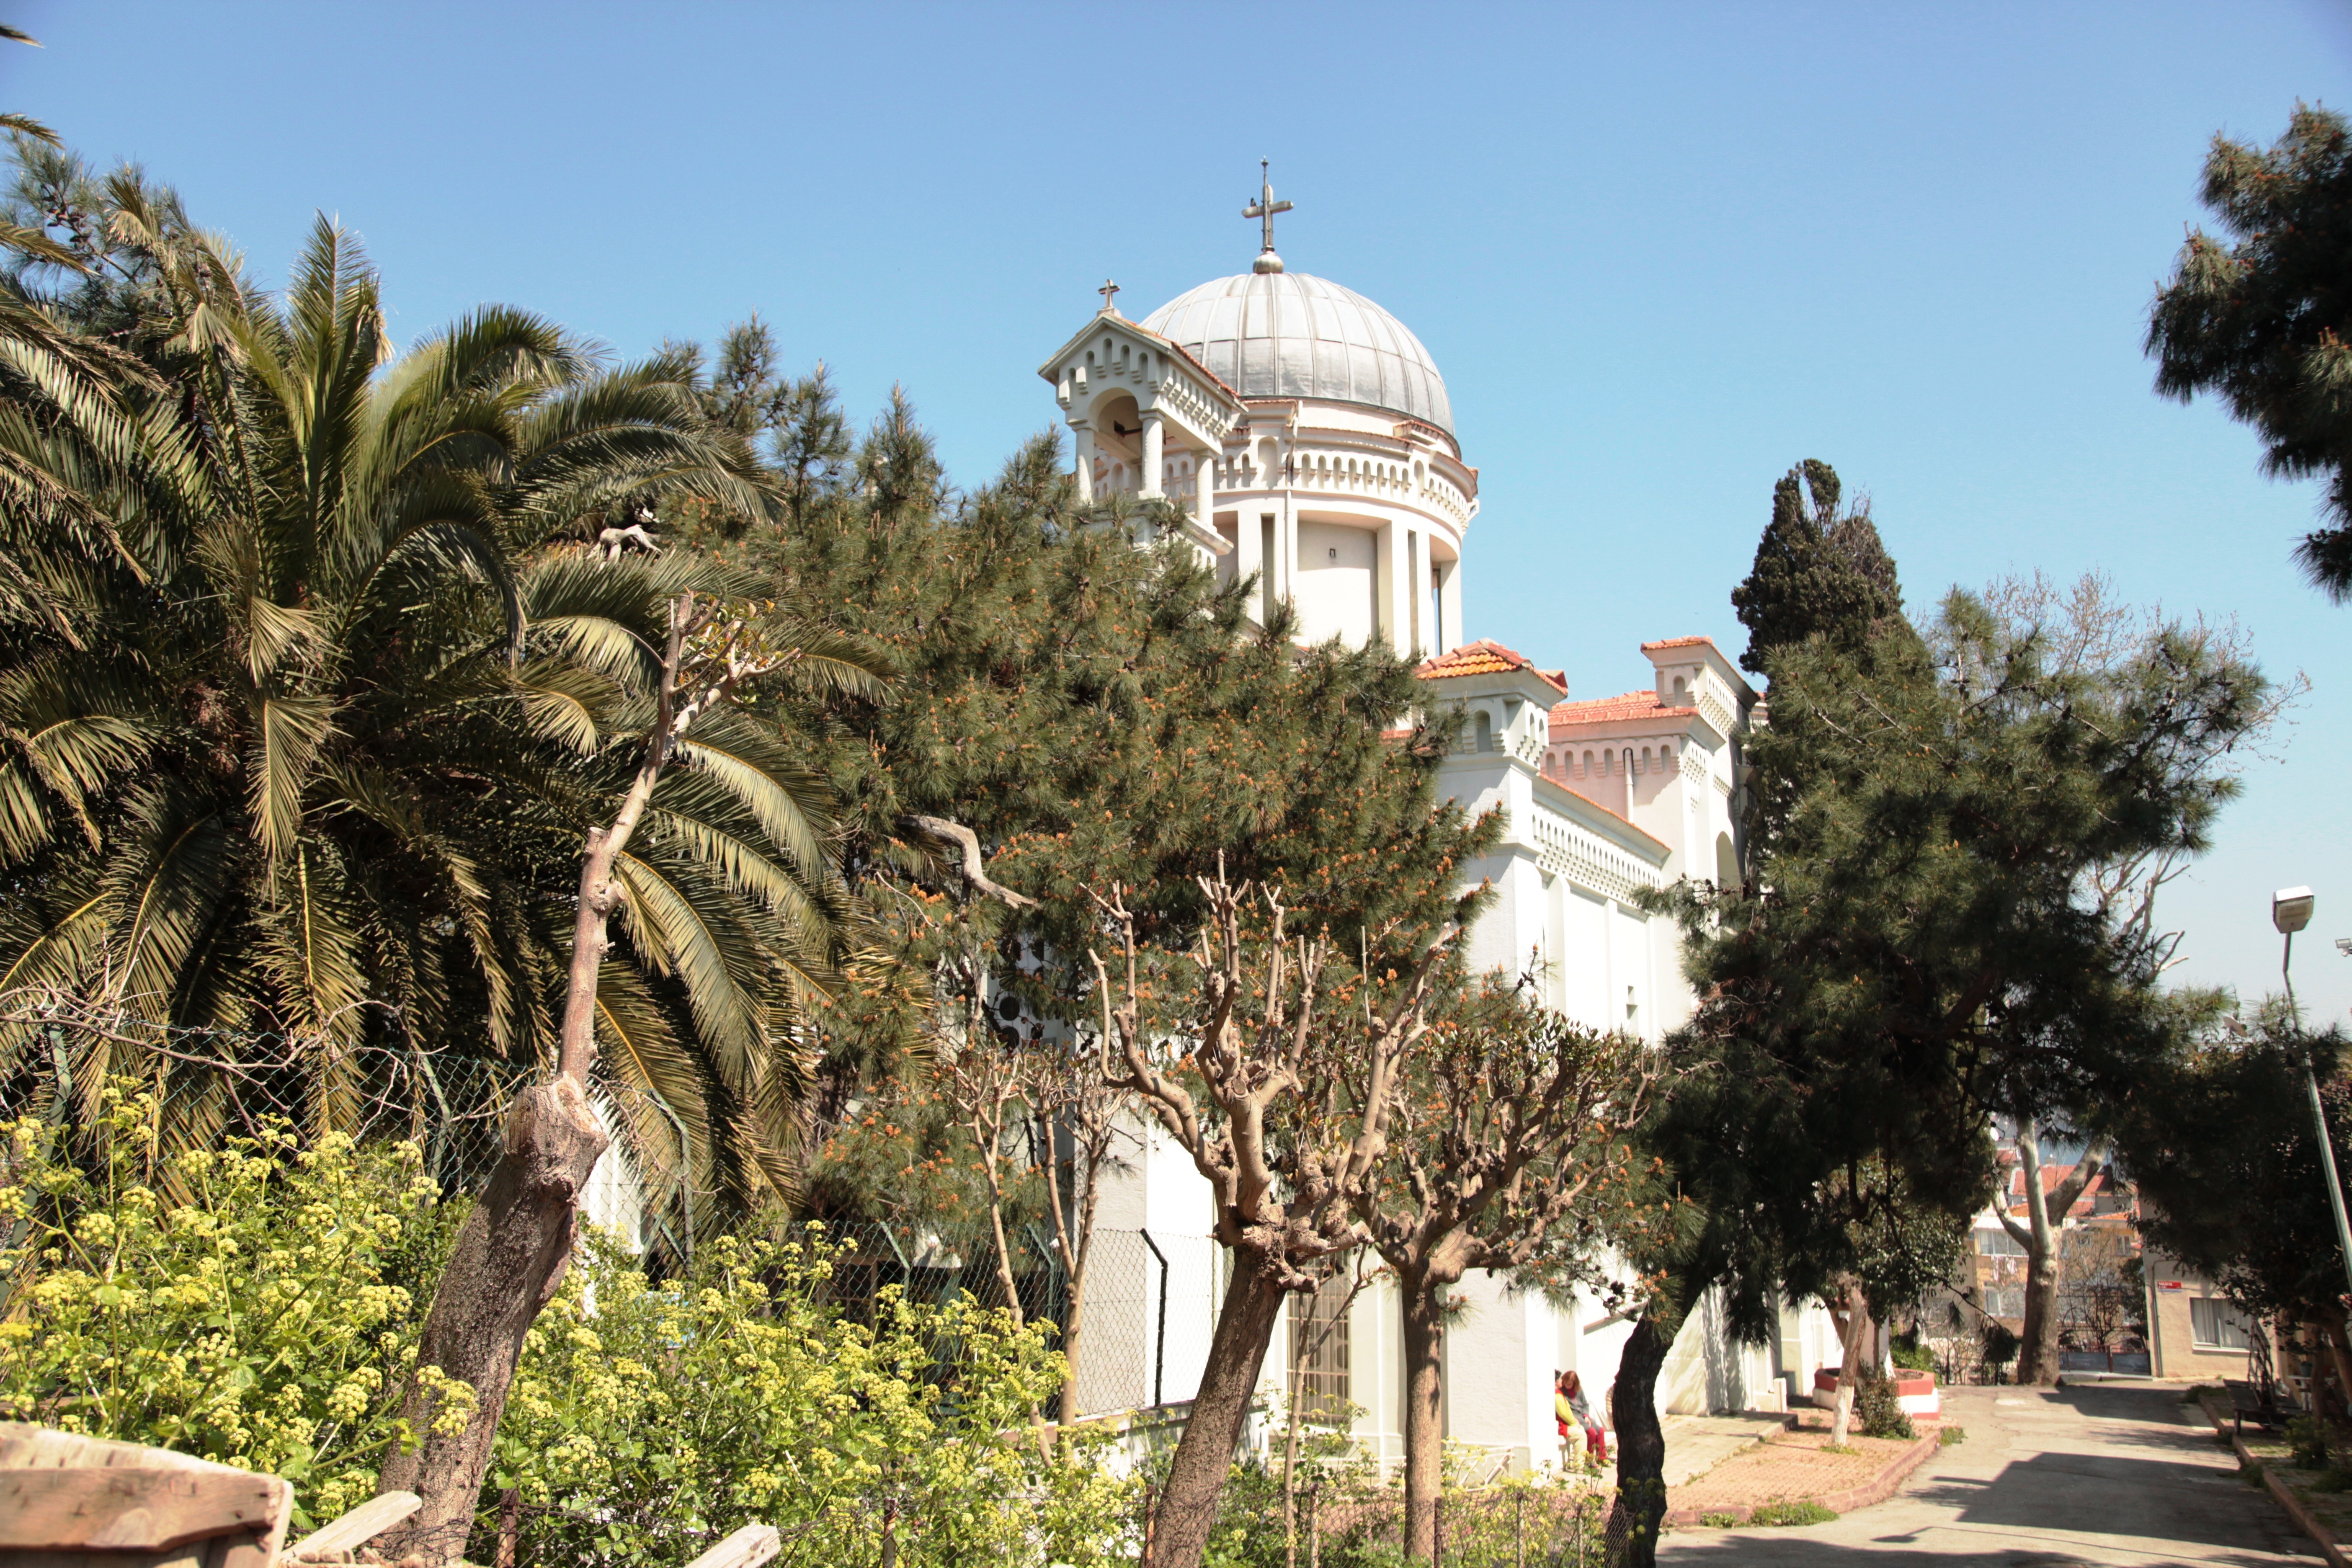
town, village, landmark, church, tourism, place of worship, mosque, ayios ioannis, ancient history, burgaz